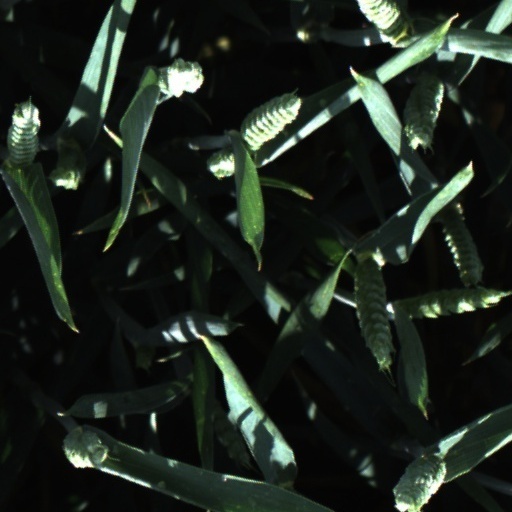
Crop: wheat